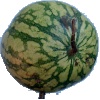
Label: Watermelon 1